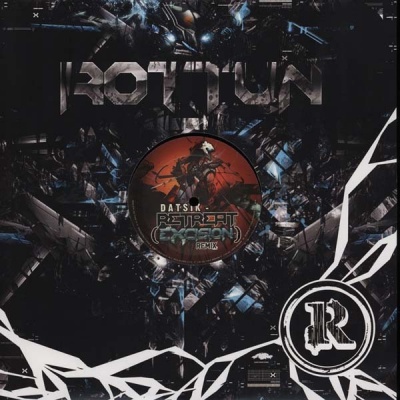
DATSIK / EXCISION - Retreat / No Escape (Remixes)
2010 Canadian Dubstep release. Mixes from Excision and Datsik. Rotten to the core! A Retreat (Excision Remix) B No Escape (Datsik Remix)
Brand: DATSIK / EXCISION
Category: Electronics > Audio